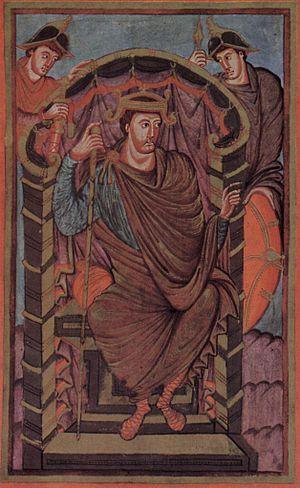
L'Évangéliaire de Lothaire est un manuscrit enluminé contenant les évangiles commandé vers 850 par l'empereur Lothaire Iᵉʳ à l'abbaye Saint-Martin de Tours. Il est actuellement conservé à la Bibliothèque nationale de France.